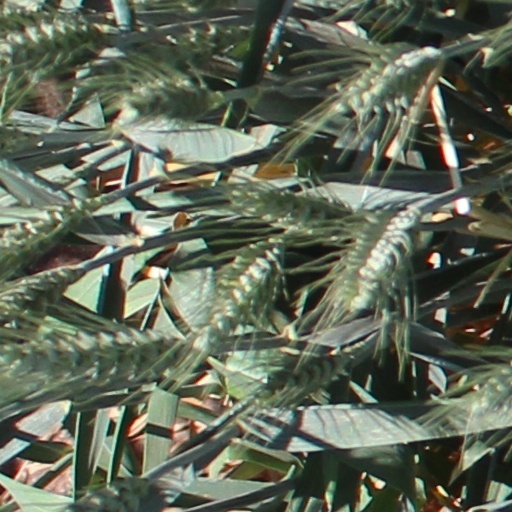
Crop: wheat